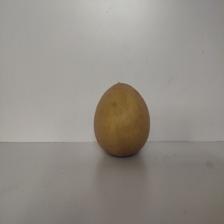
Size: Large